Darkling Ship

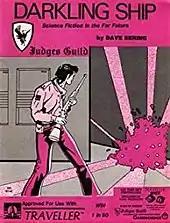

Darkling Ship is a 1982 fantasy role-playing game adventure published by Judges Guild for "Traveller".